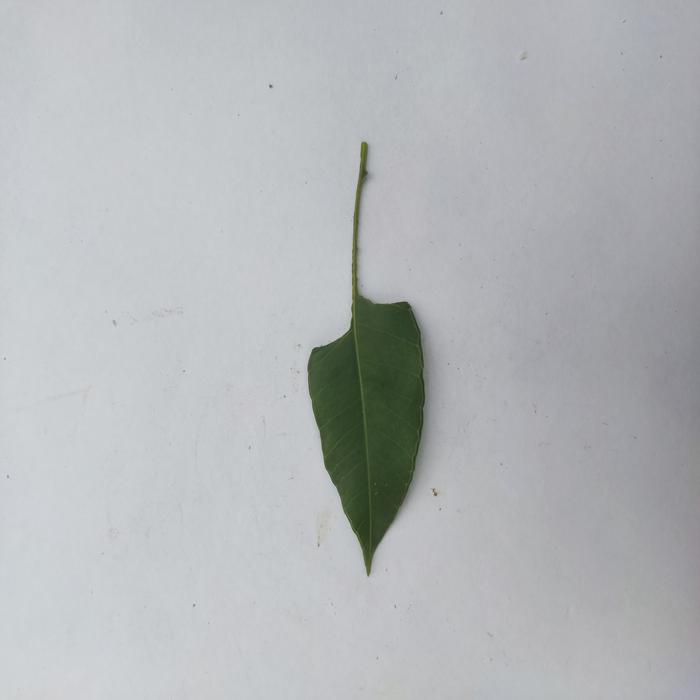
Crop: Hog Plum
Leaf condition: Caterpillars_Infestation